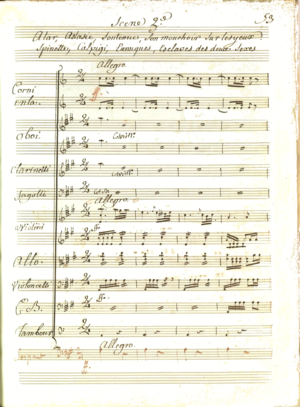
Partition autographe de Tatare d'Antonio Salieri (Acte III, scène 3). Manuscrit BnF.
Tarare est un opéra en 5 actes et un prologue d'Antonio Salieri sur un livret français tiré de la pièce de Beaumarchais. La première représentation est donnée à Paris, à l'Académie royale de musique de Paris le 8 juin 1787. La première à Vienne est représentée au Burgtheater le 8 janvier 1788, dans sa version italienne, Axur, rè d'Ormus avec le texte de Lorenzo da Ponte et de profonds remaniements qui en font un opéra italien à part entière.